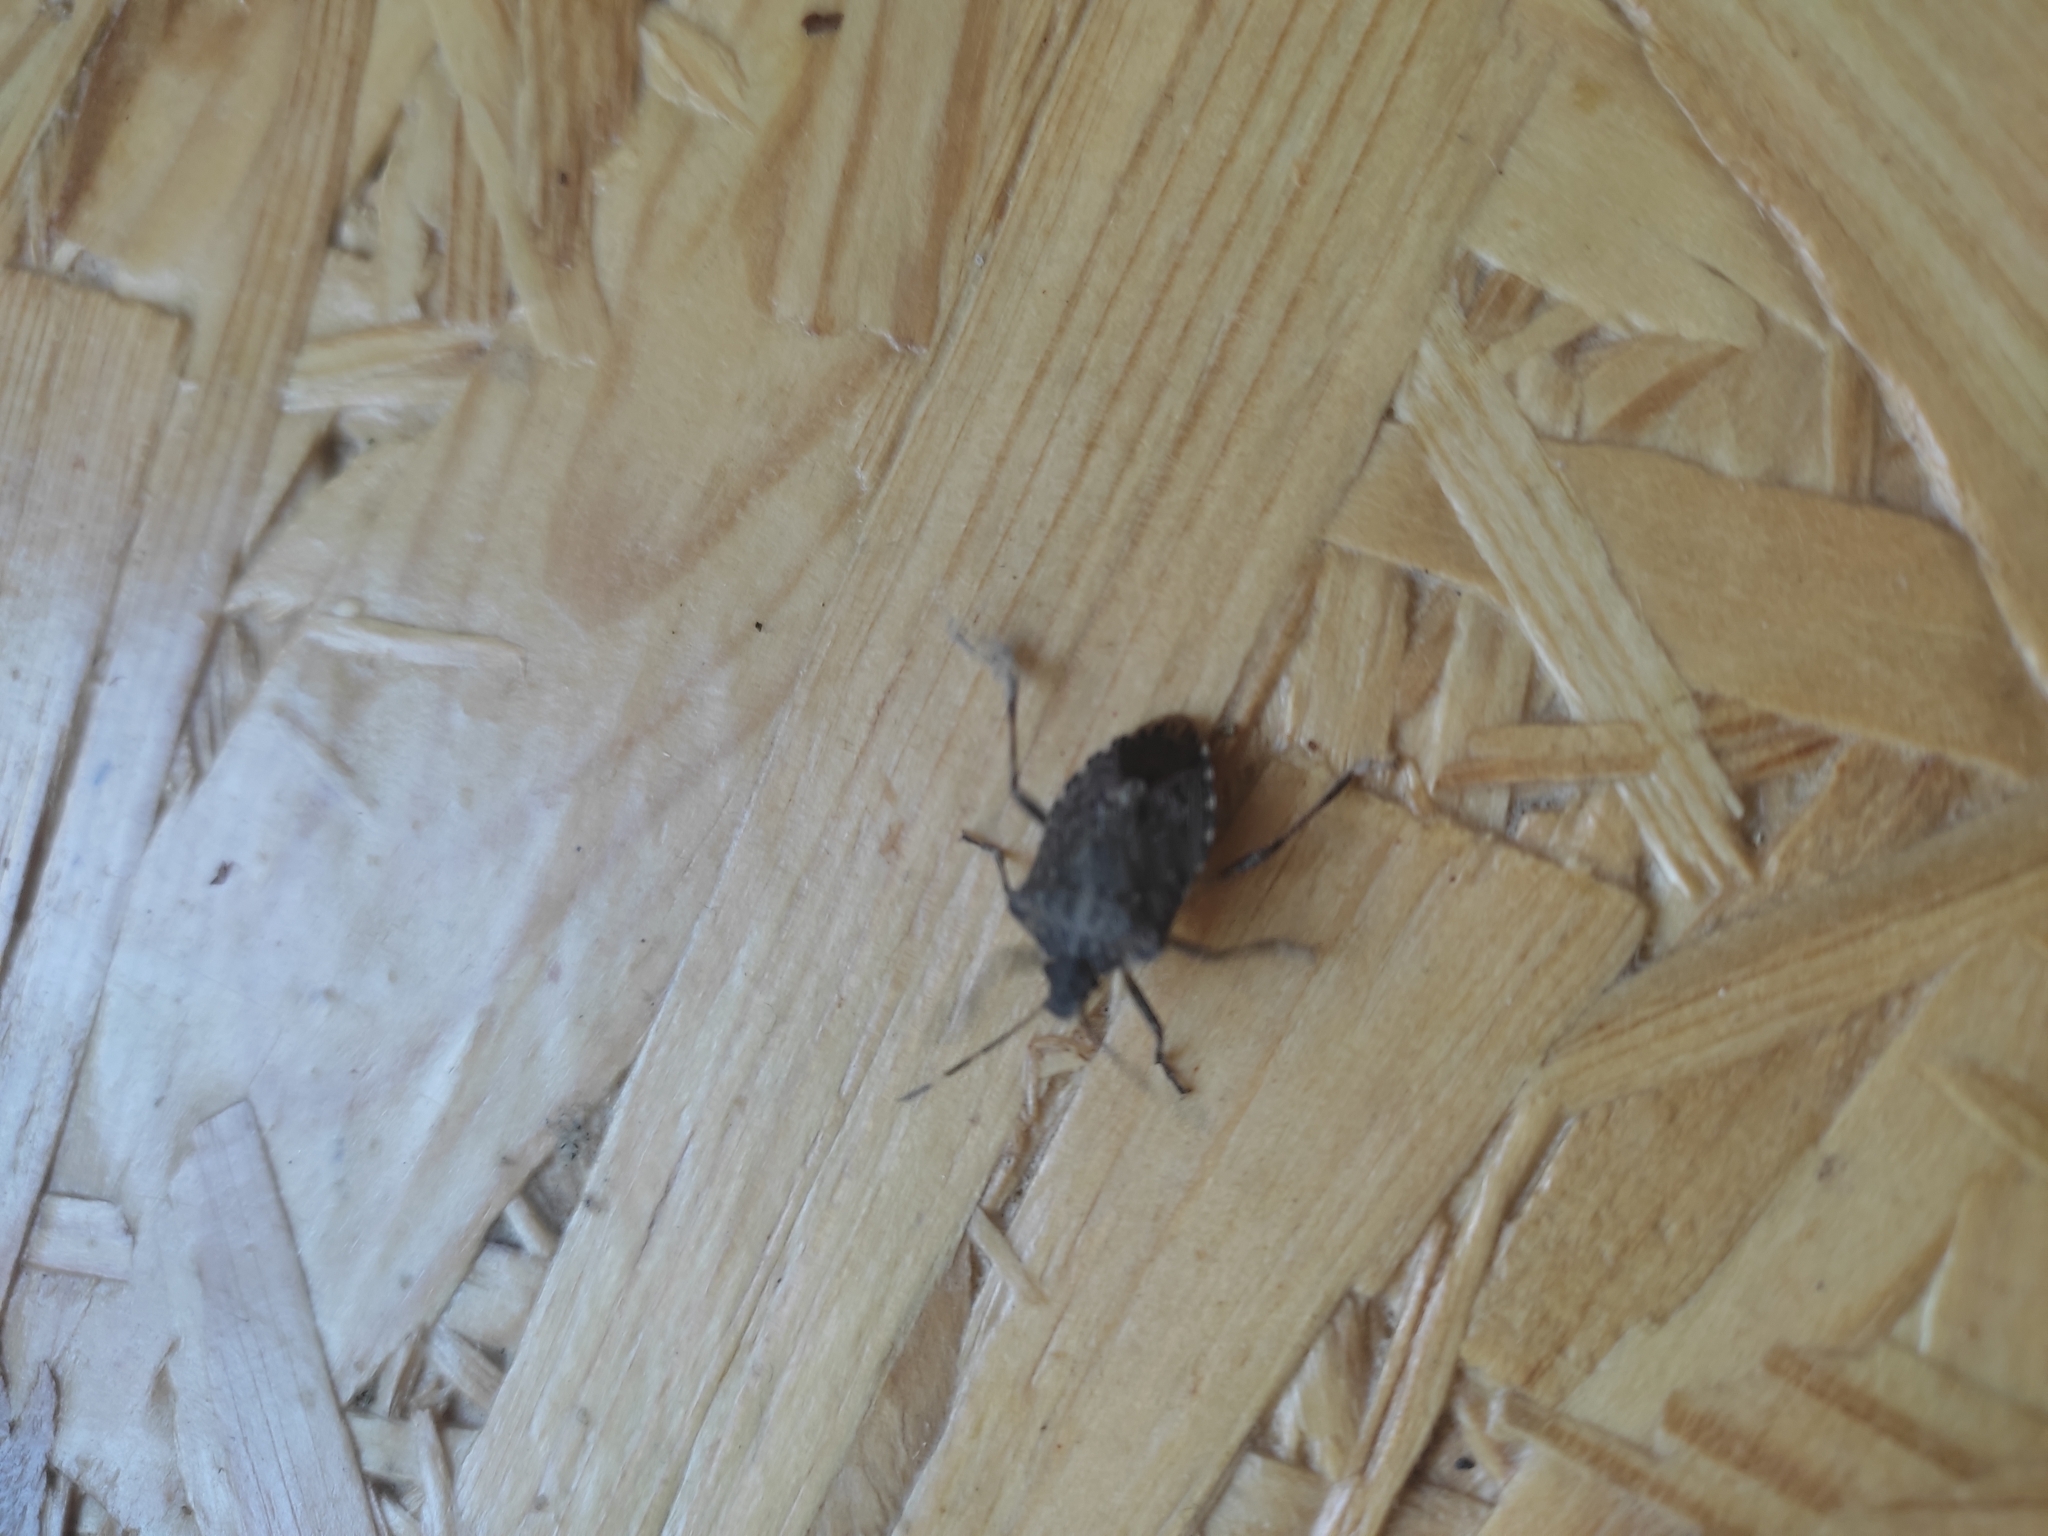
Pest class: stink_bug